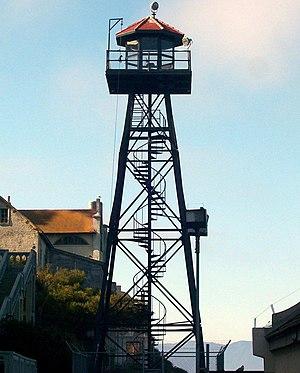
L'évasion d'Alcatraz est la fuite, la nuit du 11 juin 1962, de trois détenus de la prison fédérale de haute sécurité d'Alcatraz, laquelle est à l'époque le pénitencier le plus célèbre des États-Unis. Frank Morris et les frères Clarence Anglin et John Anglin prennent la fuite à bord d'un radeau de fortune après avoir creusé le mur de leur cellule. Allen West, un quatrième complice, n'a pu se joindre à eux en raison d'un contretemps, car le trou qu'il a creusé était trop petit pour lui. Il se blesse quand il essaye de passer à travers, il abandonne puis commence à creuser un peu plus le contour de la grille pour terminer à 2 h du matin.
L'île d'Alcatraz, en anglais Alcatraz Island, est une île située dans la baie de San Francisco à 1,92 km du port de San Francisco en Californie, dans l'Ouest des États-Unis.
Dans un contexte militaire ou carcéral, un mirador est une tour d'observation destinée à surveiller une zone. On parle aussi de tour de garde ou de tour de surveillance.